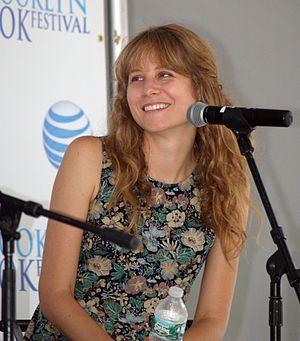
Annie Baker, née en avril 1981 à Boston, est une dramaturge et enseignante américaine. Elle a remporté le Prix Pulitzer de l'œuvre théâtrale en 2014 pour sa pièce The Flick. Parmi ses œuvres figurent aussi John et les pièces dites de Shirley, dont l'action se déroule dans la ville fictive de Shirley dans l'état du Vermont : Circle Mirror Transformation, Body Awareness et The Aliens. En 2017, elle reçoit le Prix MacArthur.